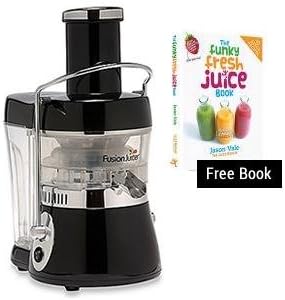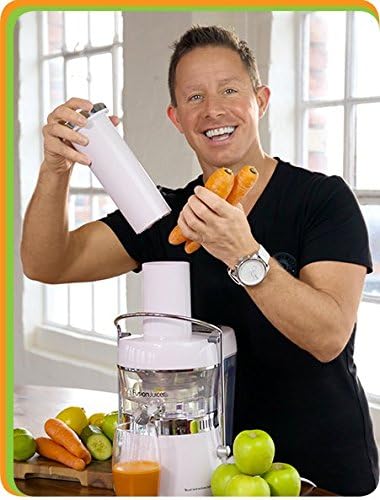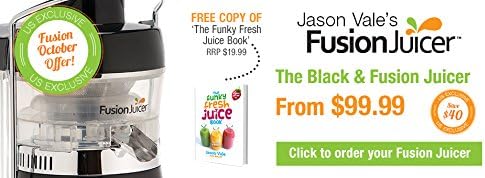
Jason Vale's Fusion Juicer Black Free Funky Fresh Juice Book (Jason Vale Exclusive)
Category: Amazon Home
The Fusion Juicer & Funky Fresh Juice Book Only from Juice Master. With its superior extraction power provides rapid nutrition and fresh juice in just seconds. Its unique clear design means you can watch it juice! The extra-large round feeder accommodates all fruits and vegetables and is powered by a whisper-quiet 3,600-RPM motor. The filter & blades are dishwasher-safe making clean up a breeze. Juicing is the fast way to feed your body the important nutrients it needs. A quick and efficient way to get many of the health benefits you need from fresh food, including antioxidants, vitamins and nutrients that help your body stay healthy by eliminating the digestion process for quicker absorption. The Fusion Juicer’s low induction motor quickly breaks food down into a super nutrient rich ‘additive free’ juice which provides your body with a natural, high-nutrient drink that is not only good for you, but tastes great too.
Features: Jason Vale's Brand New 'Whisper Quiet' Fusion Juicer is now available here at Juice Master. | FREE copy of the 'Funky Fresh Juice Book' worth $19.99 | FAST Shipping | Jason Vale Official Juice Recipe Book - Over 100 juicing recipes | Shipping by secure & trackable UPS - ships within 24 hours